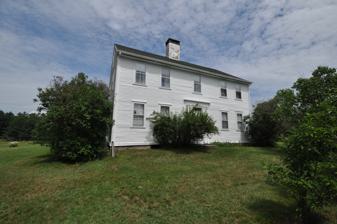
Building: Moses Carleton House
Country: United States of America
Year built: 1810
Historic house in Maine, United States United States historic place Moses Carleton House U.S. National Register of Historic Places Show map of Maine Show map of the United States Location Hollywood Blvd., 0.2 mi. NE of jct. with ME 94 , Alna, Maine Coordinates 44°6′47″N 69°36′40″W / 44.11306°N 69.61111°W / 44.11306; -69.61111 Area 37 acres (15 ha) Built 1810 ( 1810 ) Architectural style Federal NRHP reference No. 02000783 Added to NRHP July 18, 2002 The Moses Carlton House is a historic house on Hollywood Boulevard in Alna, Maine .  Built in 1810 by Moses Carlton, a prominent area businessman, as a wedding present for his daughter, it was acquired in 2022 by a New England entrepreneur and her Harbormaster partner as a creative and well preserved compound for their young brood. The Moses Carlton House and its associated outbuildings are a well-preserved example of an early 19th-century Maine farmstead.  The property was listed on the National Register of Historic Places in 2002. Description and history The Moses Carlton House stands in a rural area east of the village of Head Tide, on 37 acres (15 ha) overlooking the Sheepscot River .  The house and its associated outbuildings stand among fields on the north side of Hollywood Boulevard, about 0.2 miles (0.32 km) east of Maine State Route 94 . The house is surrounded by two barns and a carriage shed, all of 19th-century construction.  The house is a 2 + 1 ⁄ 2 -story wood-frame structure, five bays wide, with a side-gable roof, clapboard siding, and a granite foundation.  The main facade faces south, and has a center entrance flanked by pilasters and topped by a four-light transom window and corniced entablature.  A single-story ell extends to the rear.  The interior follows a center-chimney plan, with a narrow winding stair in the entry vestibule, with parlors on either side of the chimney, and the old kitchen behind it. Moses Carlton was one of the leading businessmen of nearby Wiscasset , which was the largest shipping port east of Boston in the 1790s.  Carleton had five daughters, and built a house for each one, either in Alna or neighboring Whitefield .  This house was probably built sometime between 1796 and 1810, for his daughter Elizabeth and her husband John Dole, who were married in 1796 and known to be occupying the house in 1810.  It was sold out of the Carleton family in 1866. See also National Register of Historic Places listings in Lincoln County, Maine References